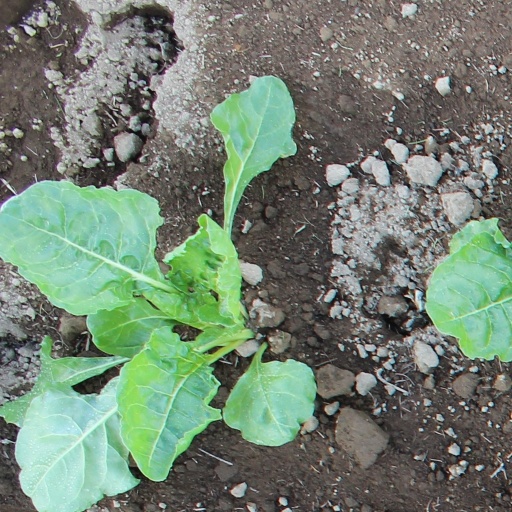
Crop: sugar beet